Japanese tanks of World War II

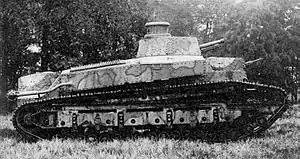
Experimental tank No.1(試製1号戦車), 1927 (Imperial year 2587)

Development of the first Japanese-designed tank began in June 1925. A team of engineers of the Technical Bureau participated in the development, including a young army officer, Major Tomio Hara. Hara later became the head of the tank development department and rose to the rank of general. According to Hara, the first tank on the agenda was to develop a medium main battle tank. The team started their design and worked hard to complete the project within the two years allocated. As this was the first tank designed in Japan, they had to begin with almost every component built from scratch.